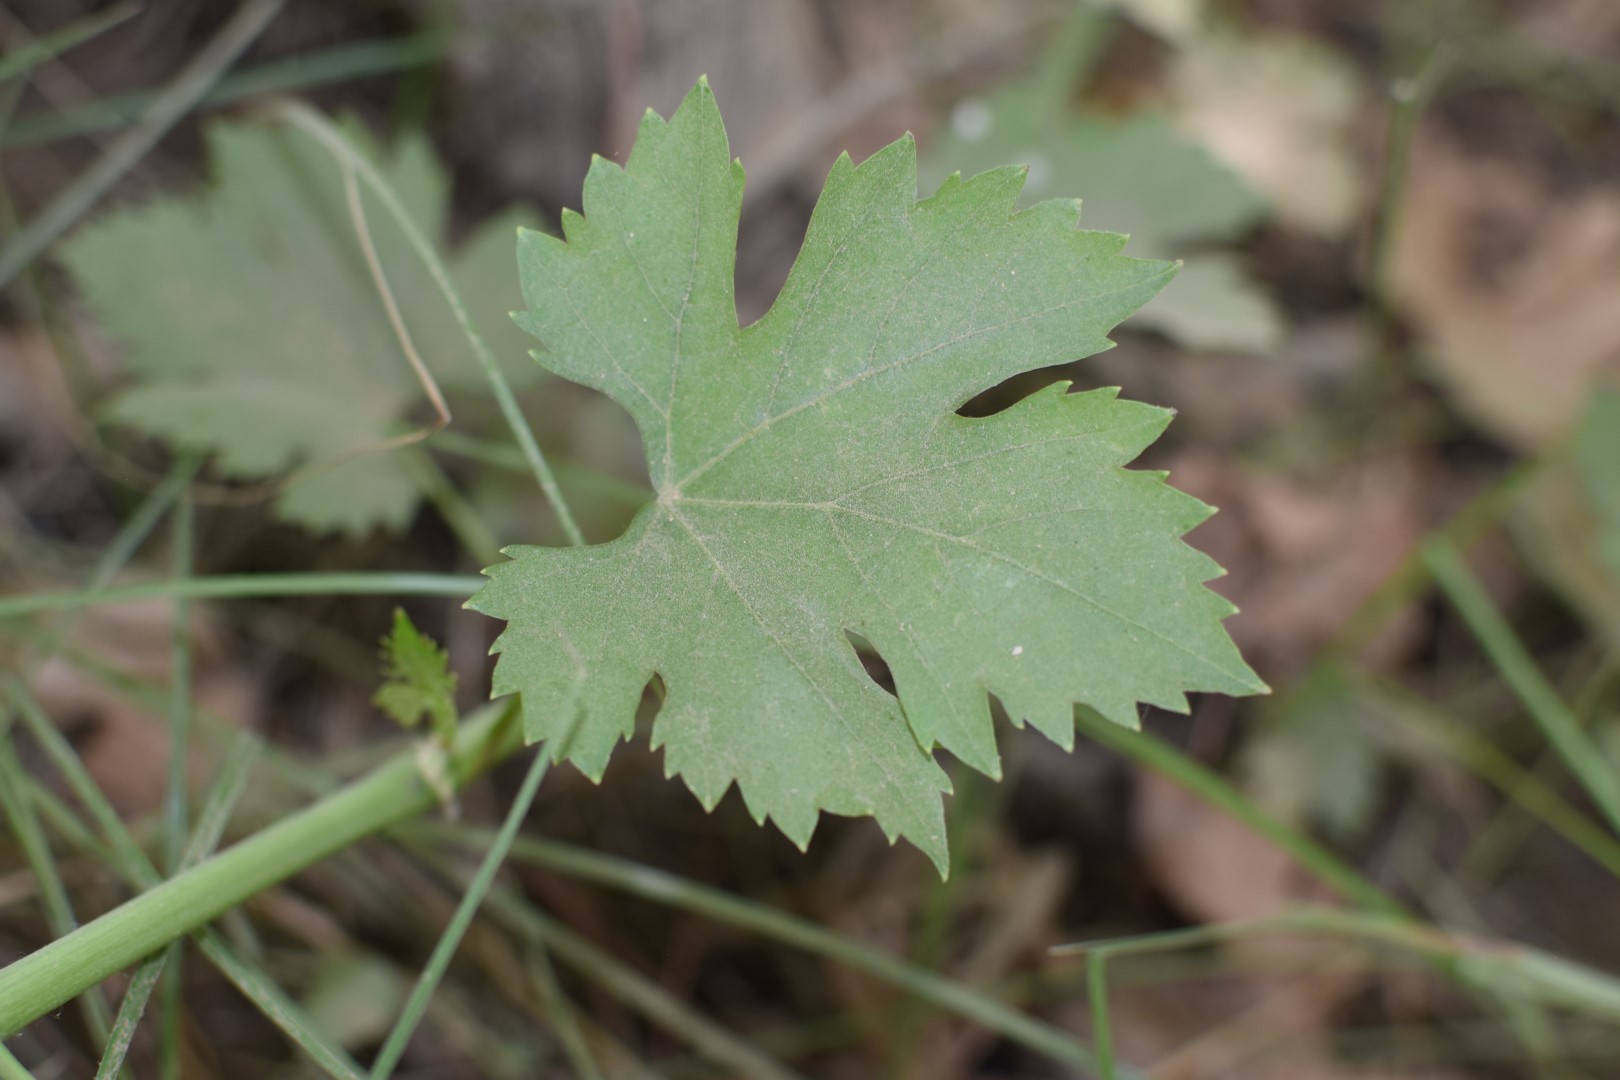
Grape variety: Riasi